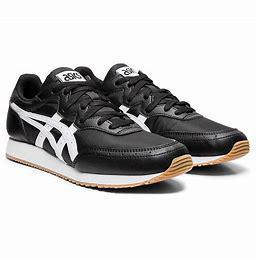
Brand: Asics
Model: Tarther OG